Quehanna Wild Area

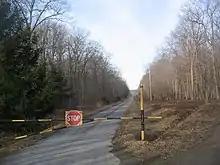
Reactor Road in 2010; even though the reactor has been demolished, access to the site by vehicles is still restricted.

After the accidental release, another radiological survey was performed, and the state government concluded that PermaGrain needed to be relocated. The DCNR made the policy decision that Quehanna Wild Area would be closed to industrial uses. After looking at multiple sites with Clearfield County development authorities, a new site for PermaGrain Products was purchased, and the company submitted its plans for a new building and license to the NRC in October 2001. In order to approve the move to the new site, the NRC required PermaGrain to provide an inventory of all their cobalt-60 sources, dispose of a damaged source, and dispose of any other sources not mechanically certified. However in late December 2002, PermaGrain filed for bankruptcy under Chapter Seven. PermaGrain had employed 135 people in 1988 and 80 in 1995.